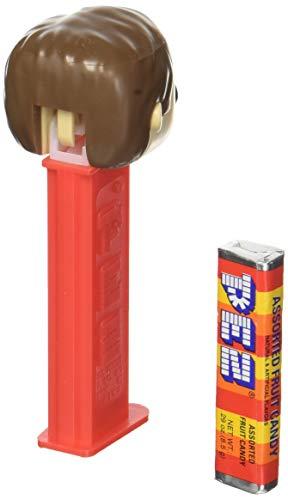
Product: Funko 35991 POP PEZ: Batman 1966 TV - Robin, Multicolor
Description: From Batman 1966 TV, Robin, stylized as a POP PEZ from Funko This new line of PEZ allows you to take your favorite characters on the go with some tastey treats Collect all PEZ from Funko.
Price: $5.52
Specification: ProductDimensions:3x1x4inches|ItemWeight:2.08ounces|ShippingWeight:2.08ounces(Viewshippingratesandpolicies)|ASIN:B07GNXHY1S|Itemmodelnumber:35991|Manufacturerrecommendedage:10yearsandup